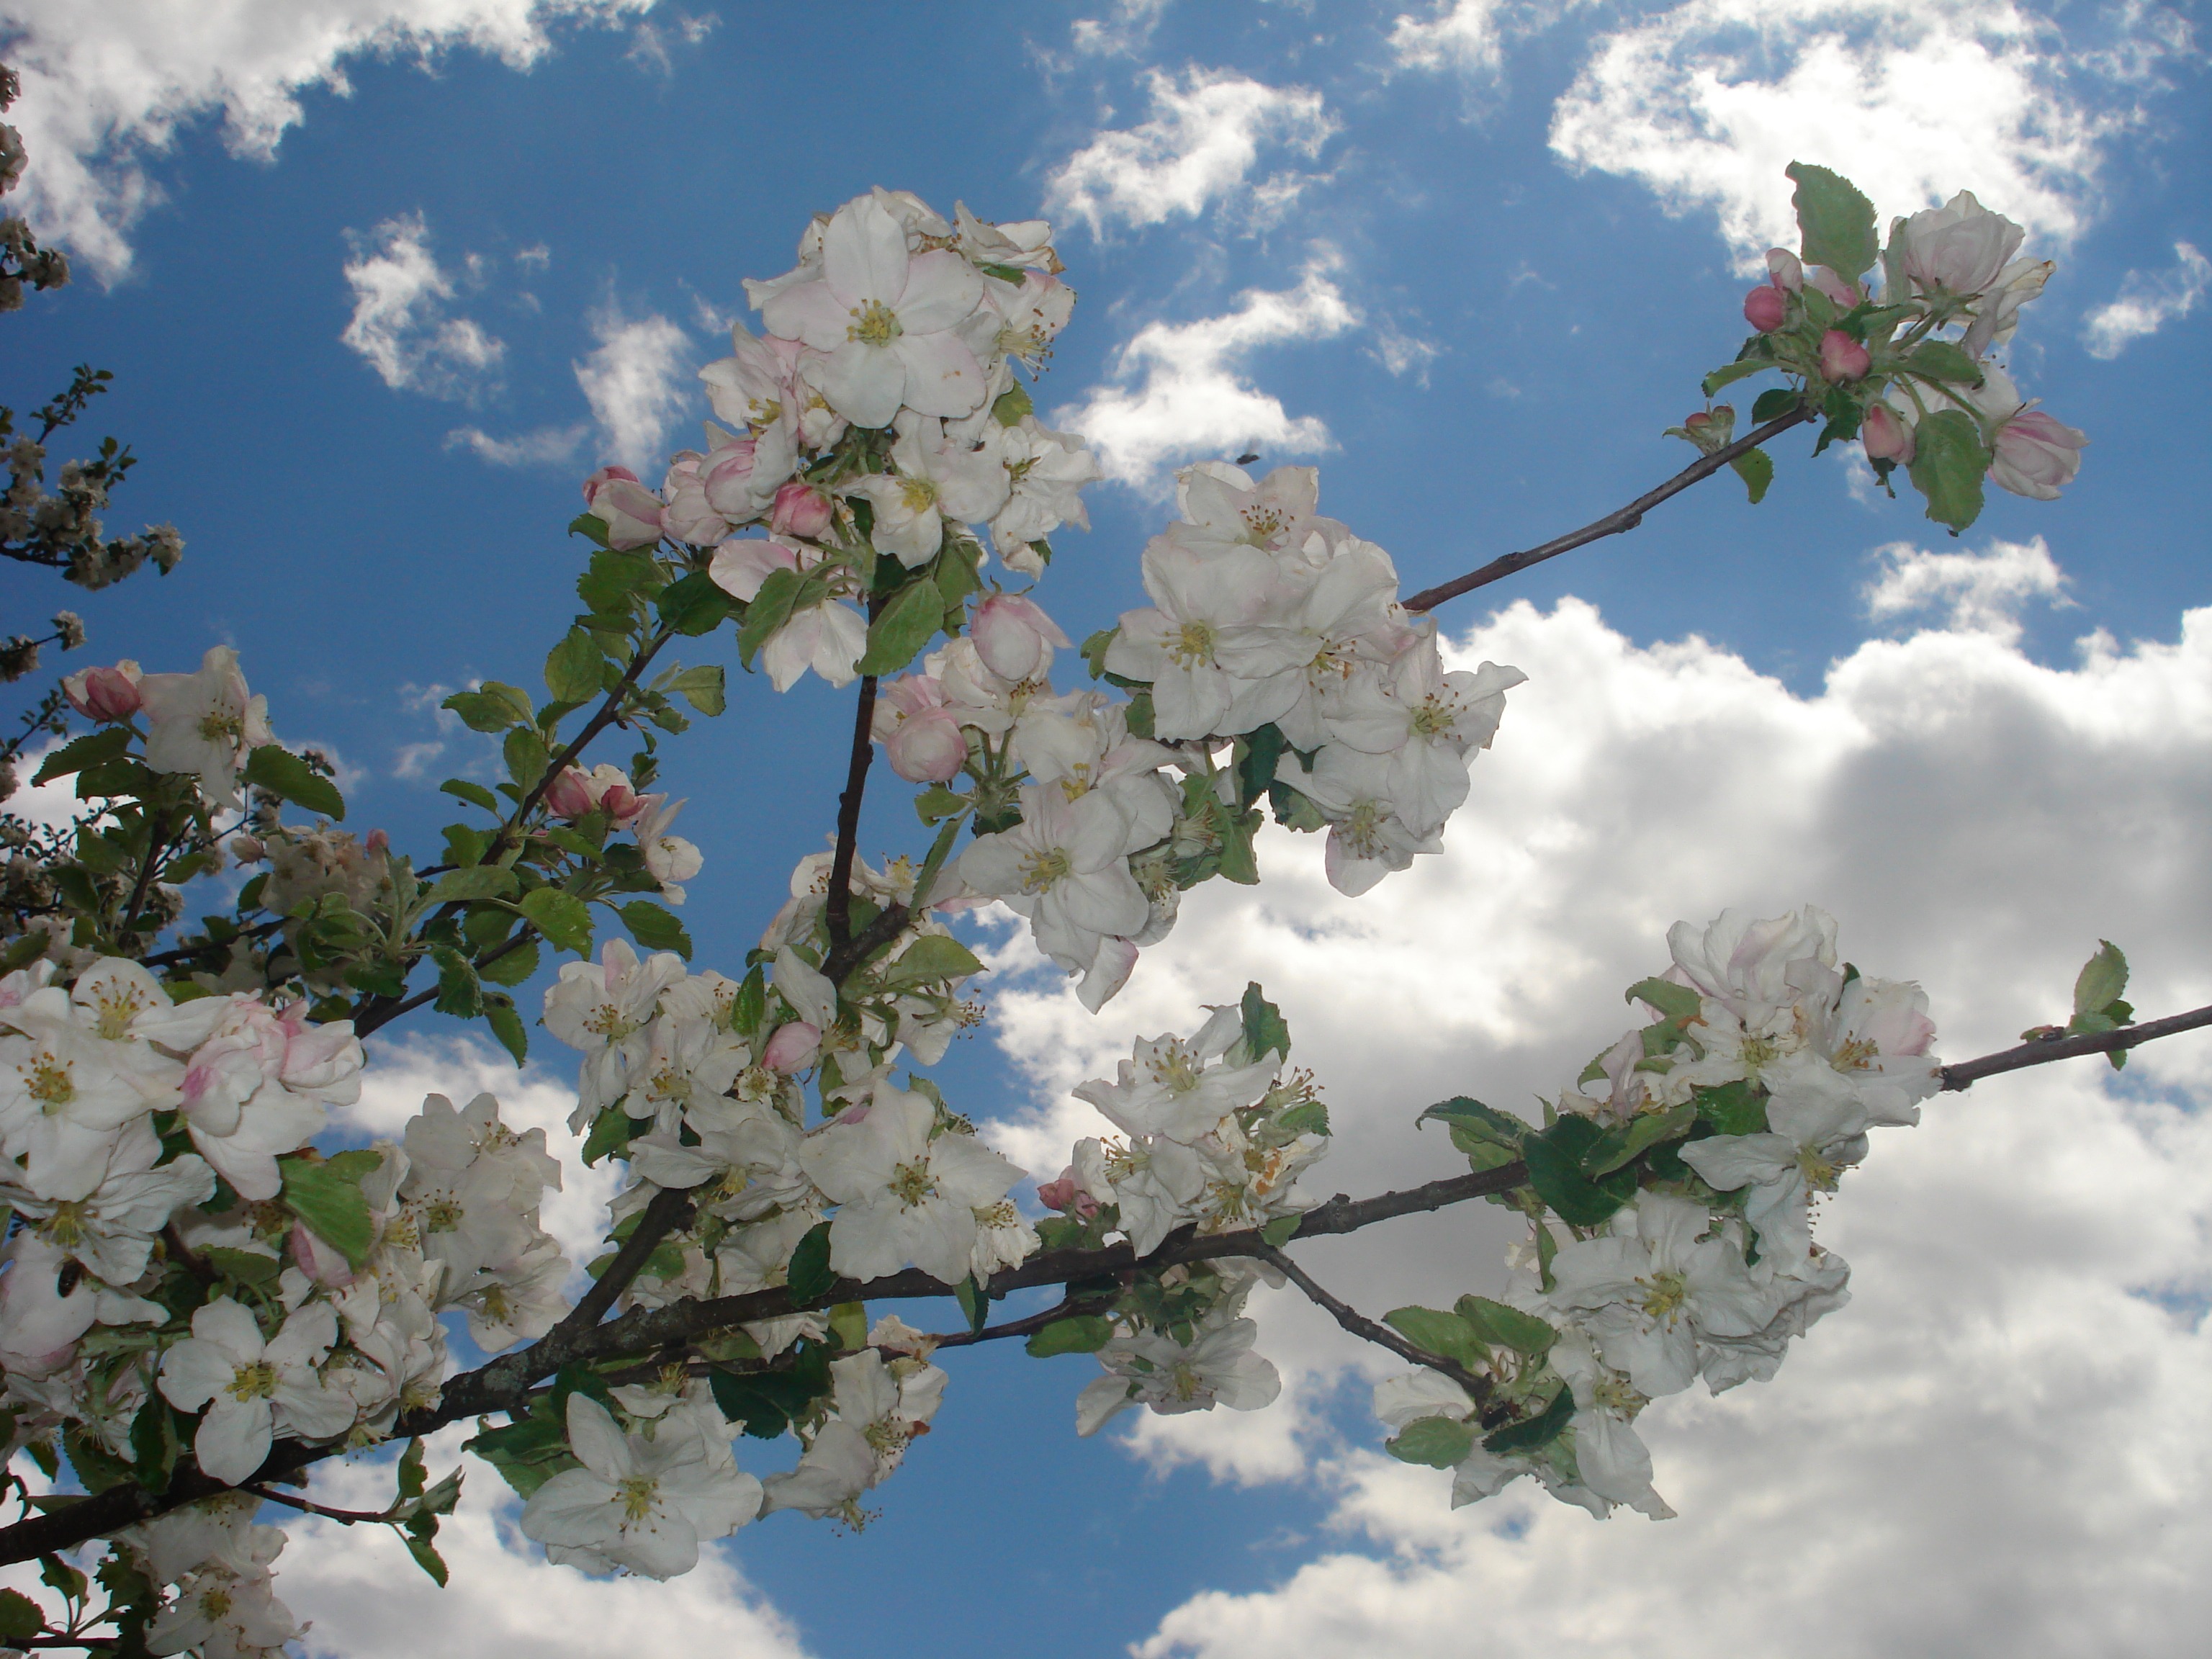
tree, branch, blossom, light, plant, sky, sunshine, sun, white, flower, spring, blue, flora, cherry blossom, ray of light, flowers, clouds, light beam, sunbeam, light spectrum, apfelbluehte